Nasir Subhani

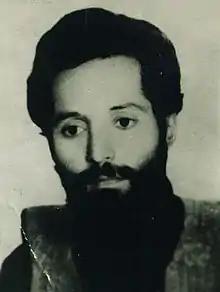
Portrait of Subhani

Nasir Subhani (Kurdish: , ; 14 October 1951 – 17 April 1990 or 19 March 1990) was a Kurdish Sunni scholar from Iranian Kurdistan. He was born in the village of Durisan, near Paveh, Sanandaj in Iran. He was outspoken against the current regime of Iran. He was executed by Iranian authorities on or before 17 April 1990 having been detained earlier.